San Juan Mountains

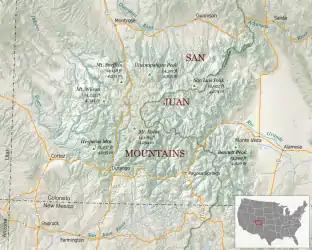
The San Juan Mountains in southern Colorado

The San Juan Mountains is a high and rugged mountain range in the Rocky Mountains in southwestern Colorado and northwestern New Mexico. The area is highly mineralized (the Colorado Mineral Belt) and figured in the gold and silver mining industry of early Colorado. Major towns, all old mining camps, include Creede, Lake City, Silverton, Ouray, and Telluride. Large scale mining has ended in the region, although independent prospectors still work claims throughout the range. The last large-scale mines were the Sunnyside Mine near Silverton, which operated until late in the 20th century, and the Idarado Mine on Red Mountain Pass, which closed in the 1970s. Famous old San Juan mines include the Camp Bird and Smuggler Union mines, both located between Telluride and Ouray.